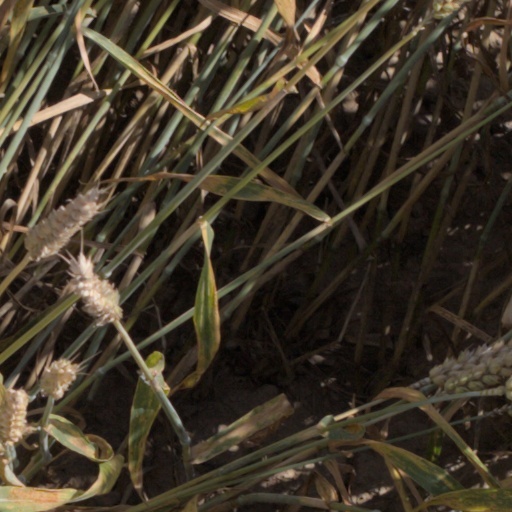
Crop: wheat